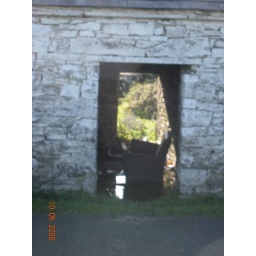
Random modern couch in this abandoned old stone house.